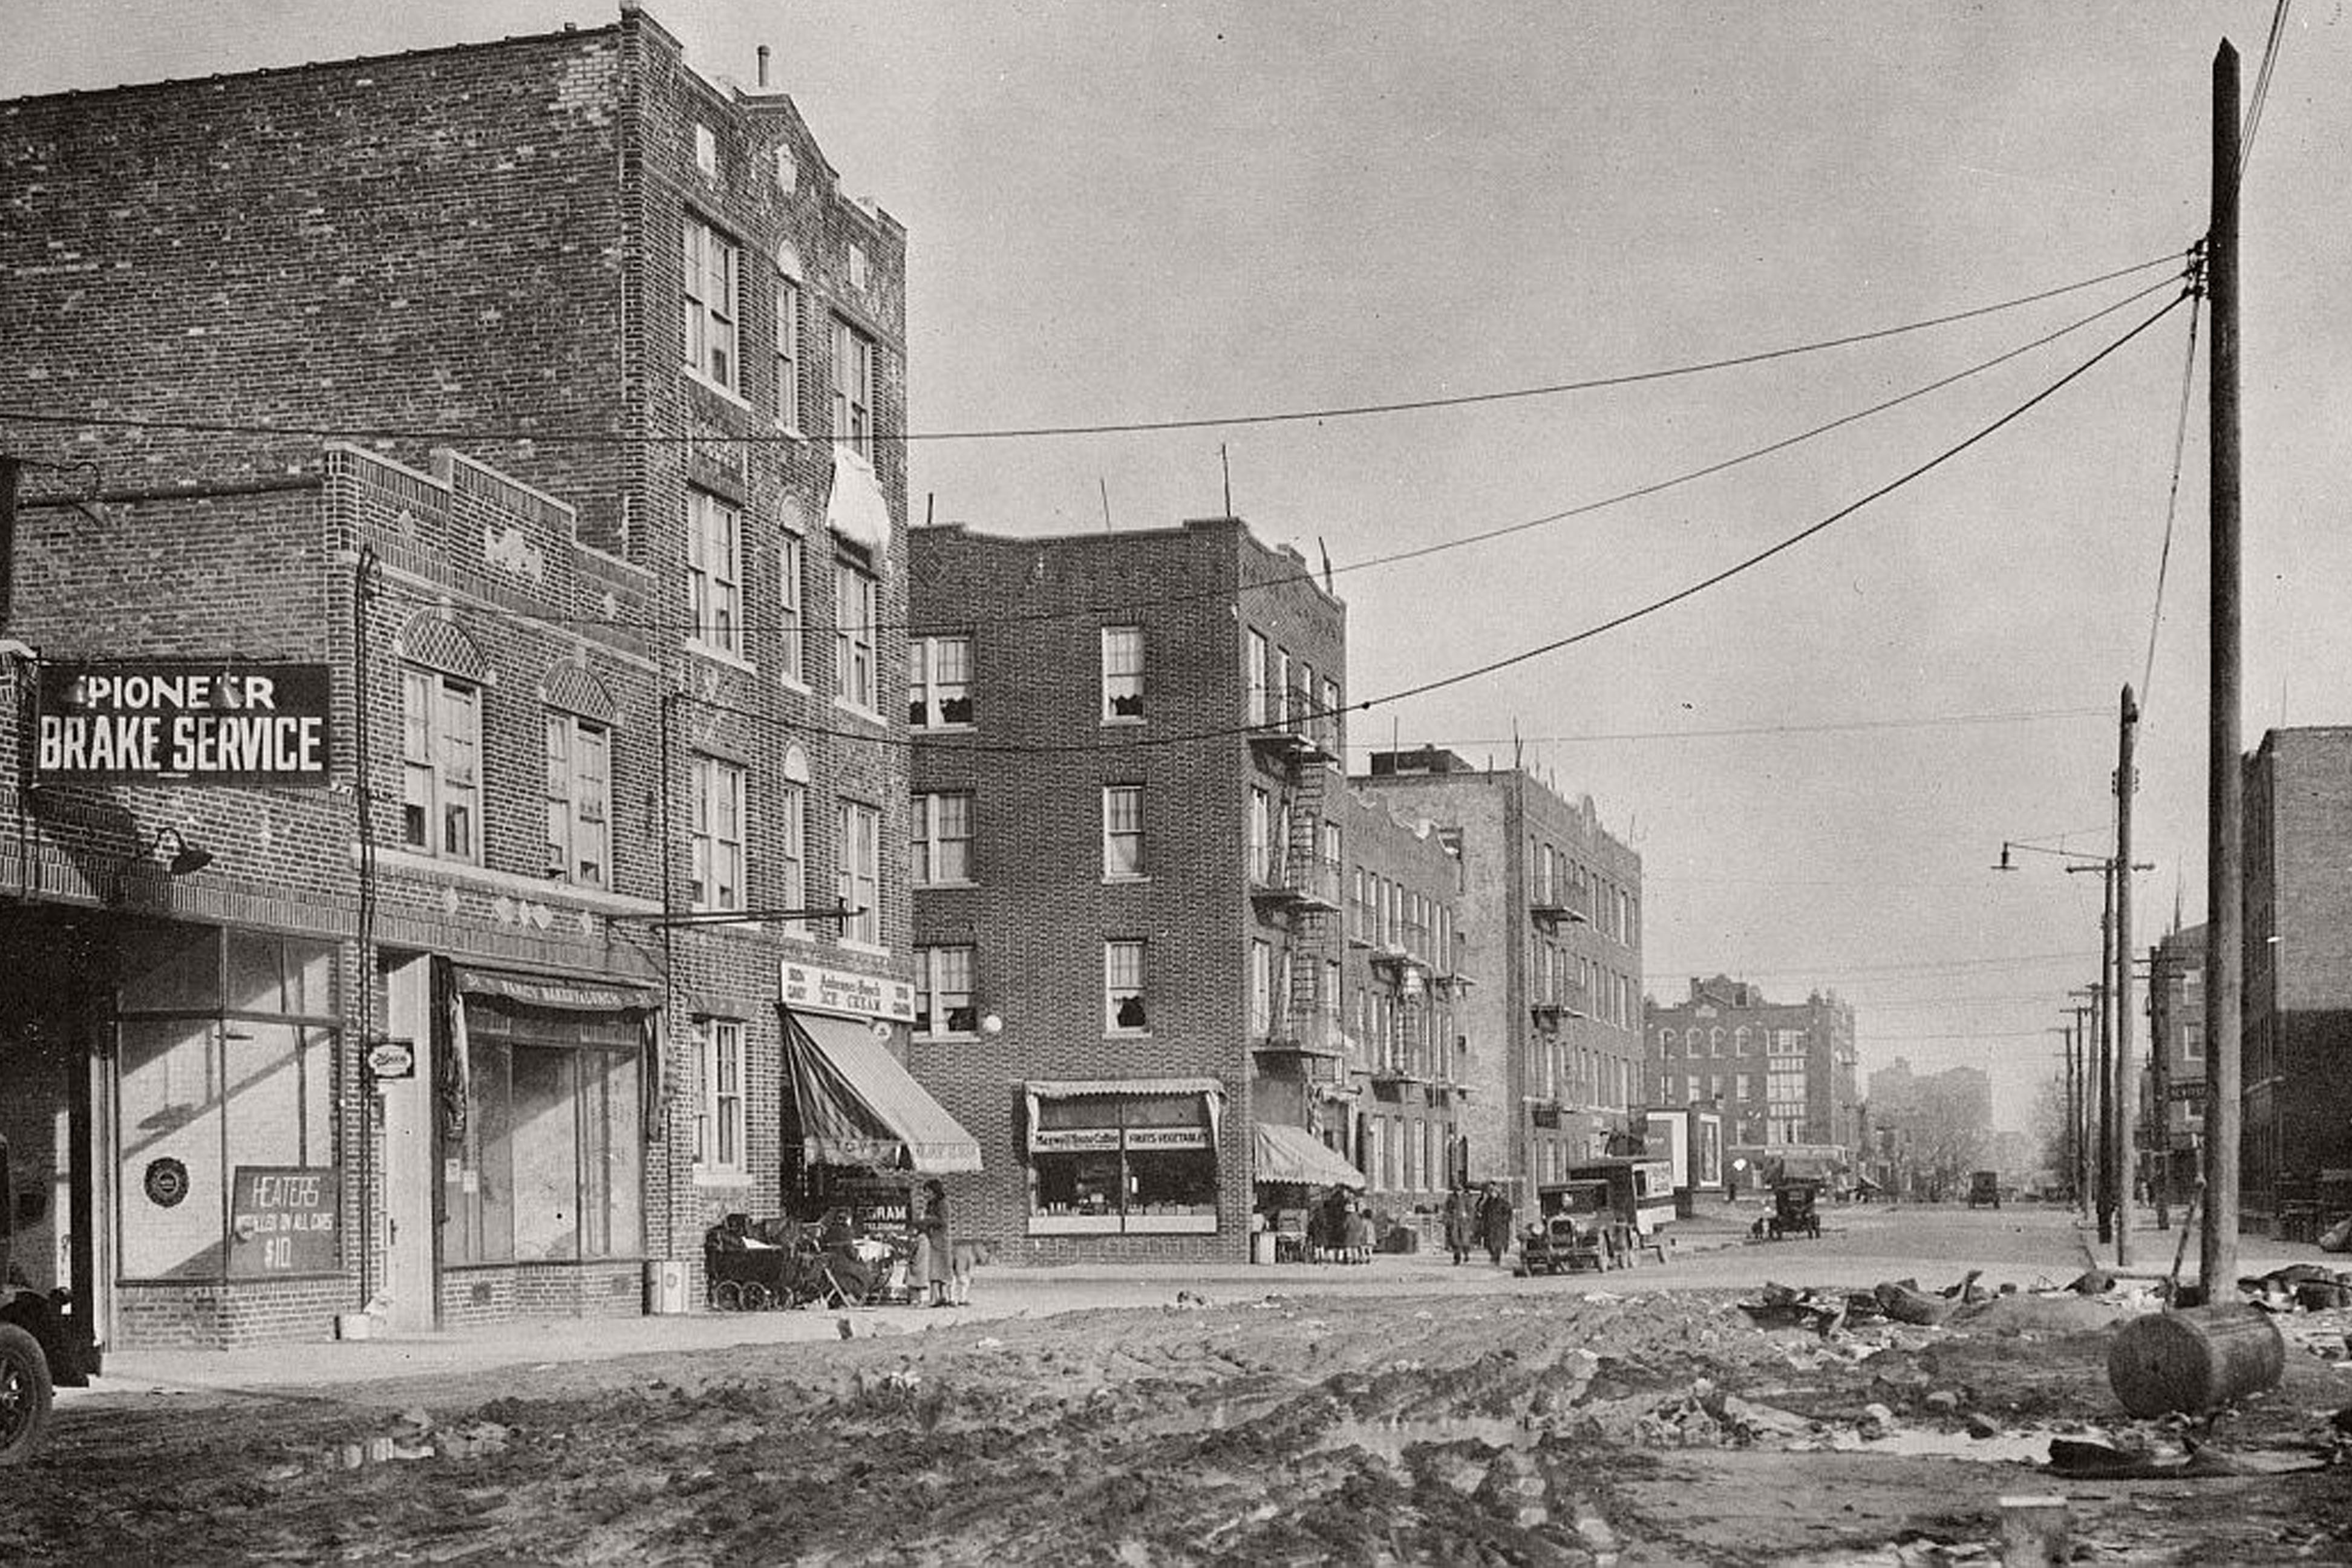
black and white, architecture, road, street, vintage, house, town, city, new york, historic, monochrome, sketch, drawing, infrastructure, history, old pic, no road, urban area, monochrome photography, ancient history, residential area, human settlement